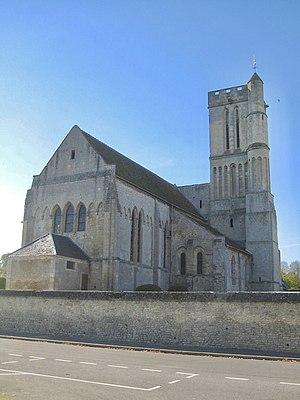
Église d'Hermanville-sur-Mer. Le chœur et le clocher sont inscrits à l'inventaire supplémentaire des monuments historiques (ISMH, 24/01/1927).
Hermanville-sur-Mer est une commune française, située dans le département du Calvados en région Normandie, peuplée de 3 110 habitants.
Cette liste regroupe une partie des monuments historiques du Calvados.
Cette liste regroupe une partie des monuments historiques du Calvados.